William P. Clyde

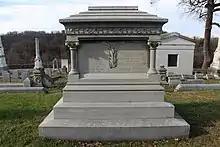
William Pancoast Clyde tombstone in Laurel Hill Cemetery, Philadelphia

He died on November 18, 1923, and was interred at Laurel Hill Cemetery in Philadelphia.